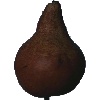
Label: Pear Kaiser 1